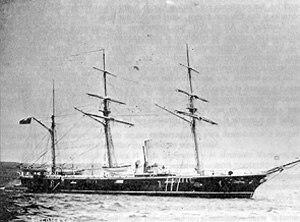
La canonnière Pilcomayo était un navire de la marine péruvienne ayant participé à la Guerre du Pacifique. il a été capturé par la marine chilienne le 17 novembre 1879. Il a servi pour des recherches hydrographiques, puis de navire-école pour les aspirants chiliens. En service jusqu'en 1909, il a été transformé en ponton à Talcahuano
La Capture de la canonnière Pilcomayo, fut l'une des actions de la Guerre du Pacifique entre le Chili et le Pérou se déroulant le 18 novembre 1879. Ce combat, mené par la frégate blindée chilienne Blanco Encalada, s'est terminé par la capture de la canonnière péruvienne Pilcomayo qui était accompagnée de la corvette Unión et du transport Chalaco.